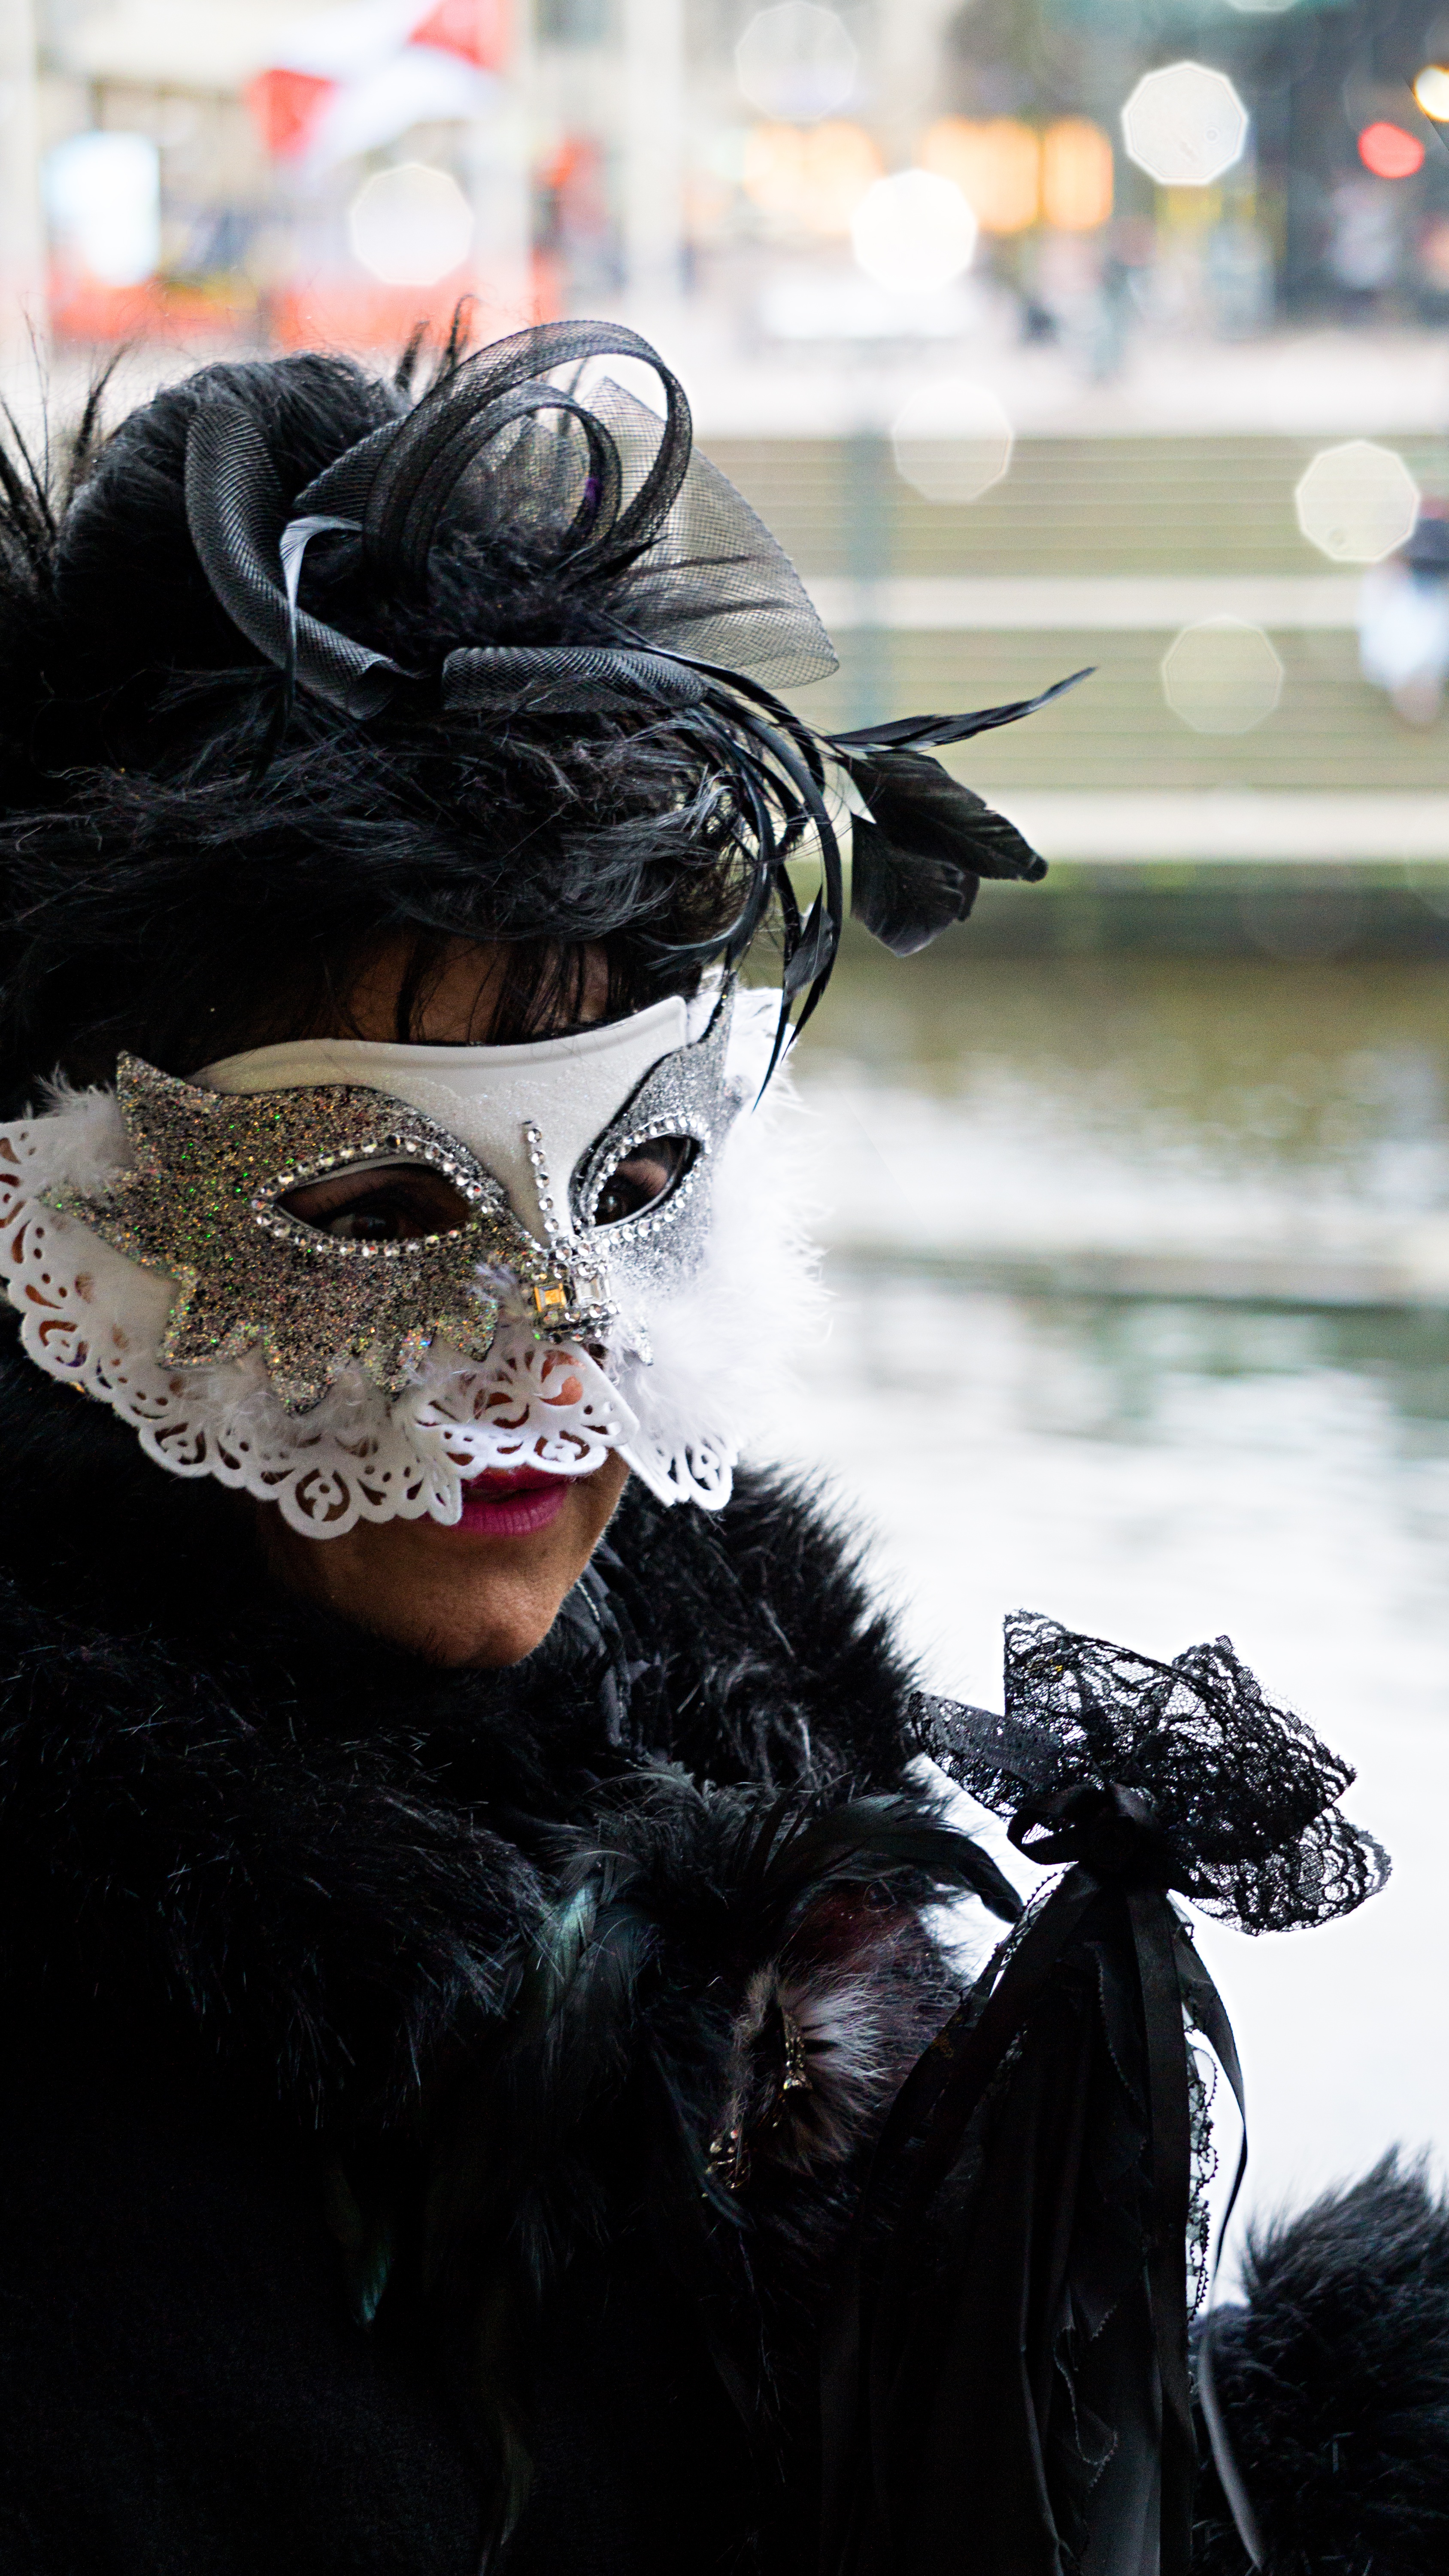
halloween, hairstyle, eyelash, headgear, feather, eyewear, black hair, headpiece, event, street fashion, mask, masque, natural material, fashion accessory, hair accessory, fashion design, fur, stock photography, costume, monochrome, monochrome photography, animal product, tradition, festival, public event, art, hat, fur clothing, Gothic fashion, costume design